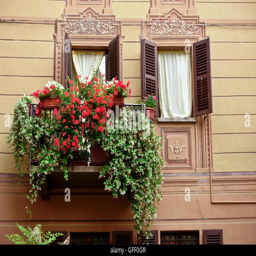
typical balcony of a house in the historic centre